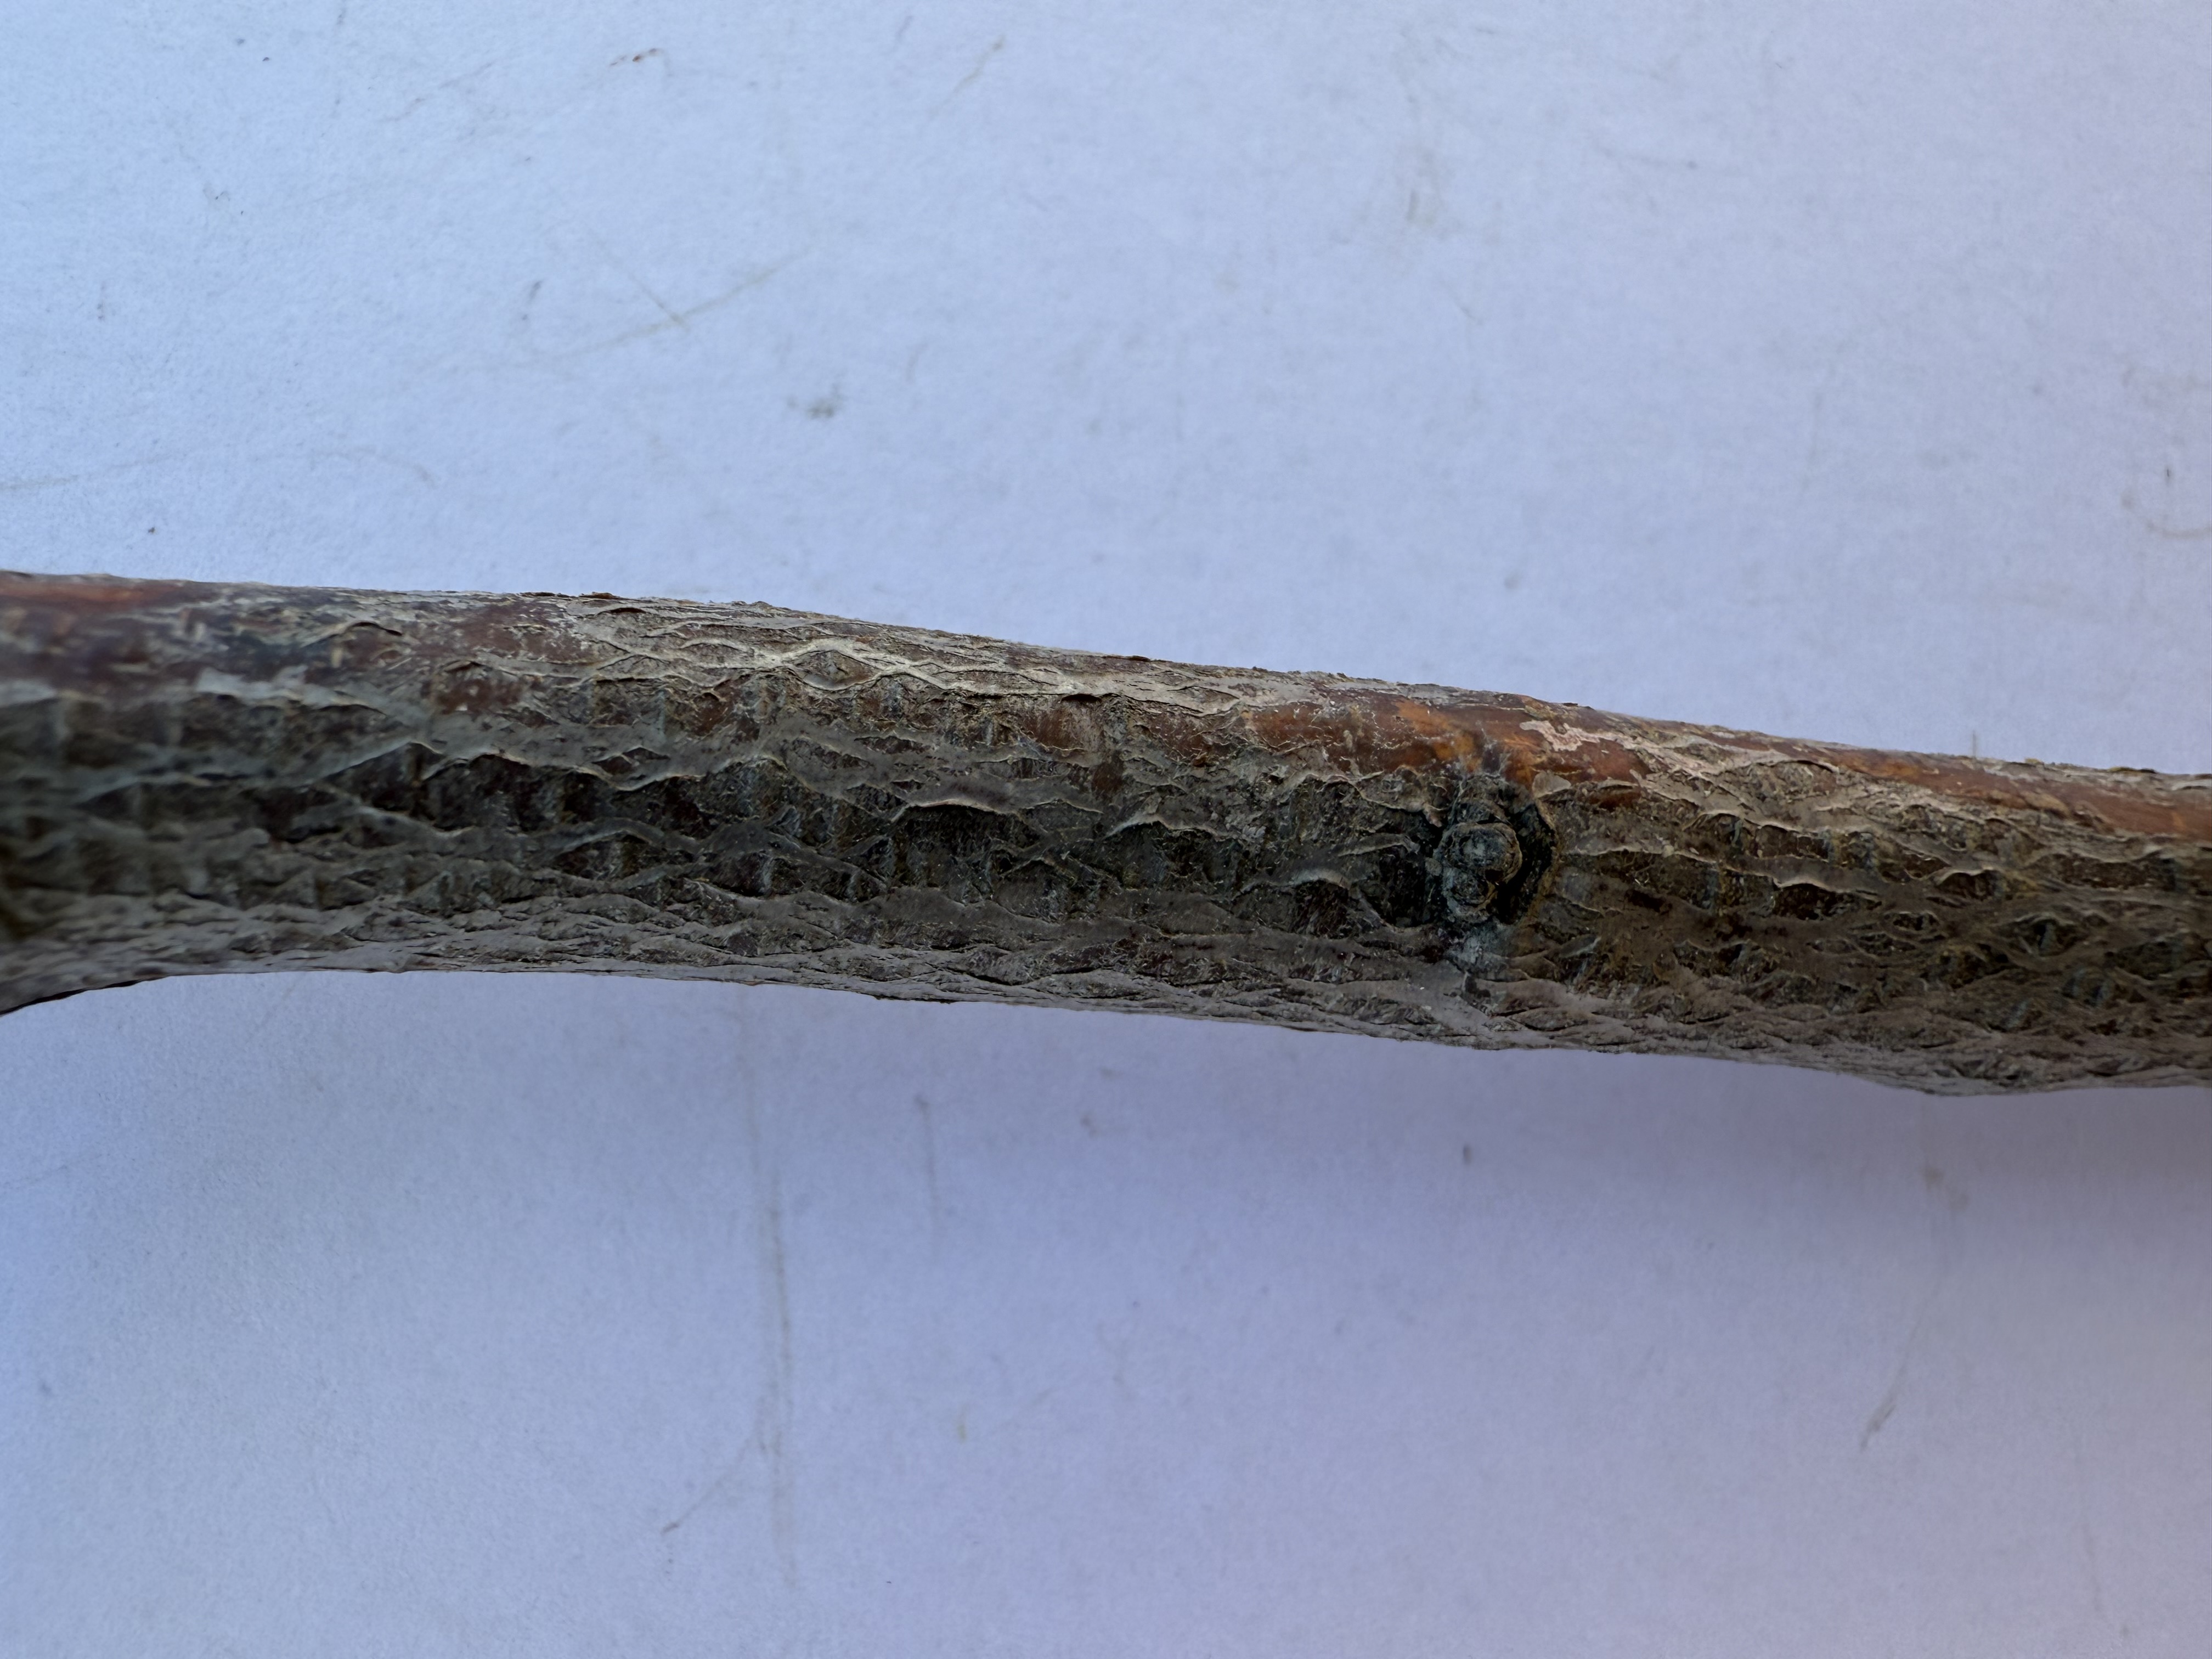
Variety: Black Diamond Plum